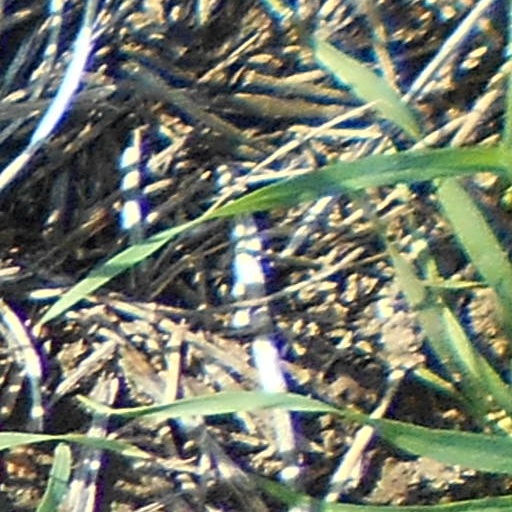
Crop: wheat